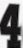
Number: 4